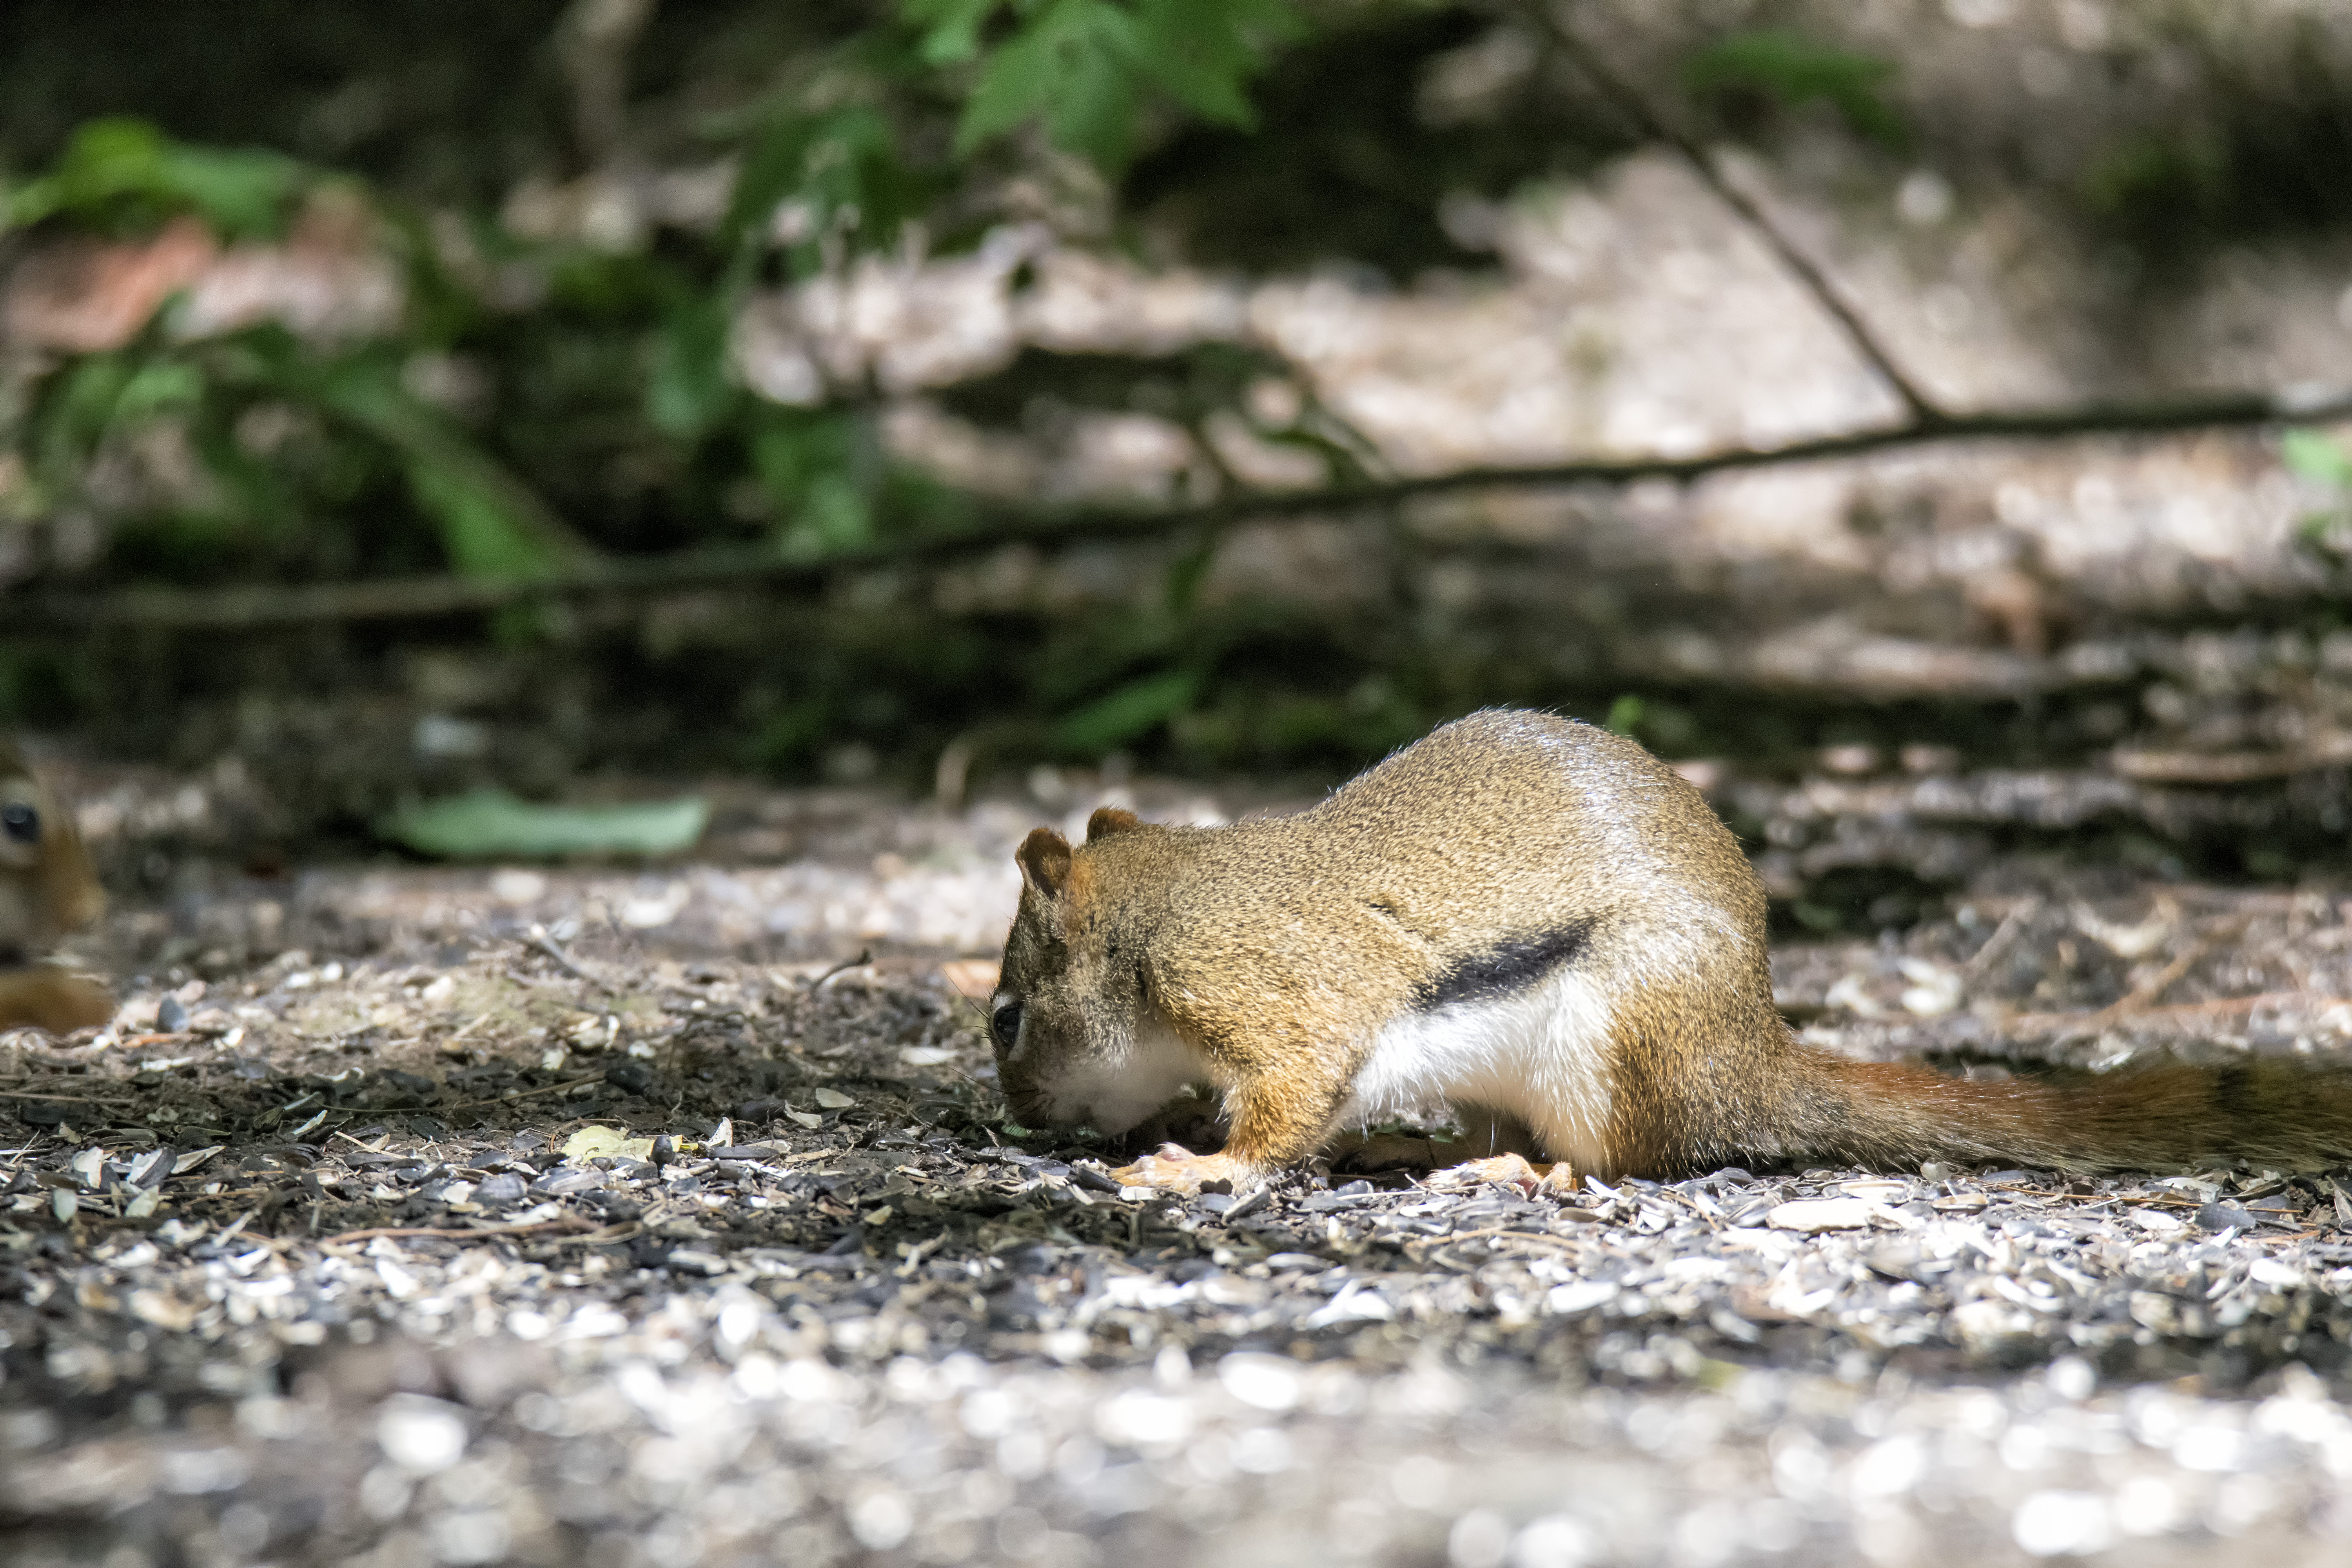
nature, wildlife, zoo, mammal, squirrel, rodent, fauna, canada, vertebrate, chipmunk, quebec, sherbrooke, cureuil